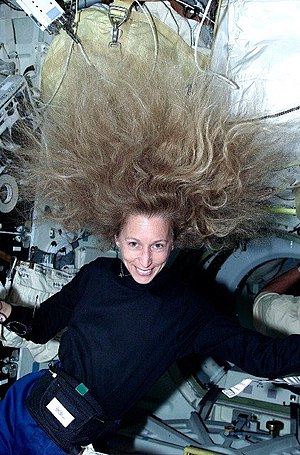
STS-98 / Missionen
STS-98 var rumfærgen Atlantis 23. rumfærge-flyvning. Hovedformålet med rummissionen var at bringe det amerikanske modul Destiny til Den Internationale Rumstation.